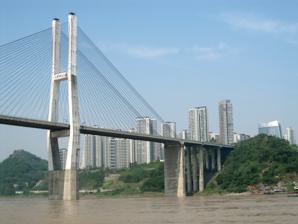
Building: Dafosi Bridge
Country: China
Year built: 1997
Bridge in Chongqing, China Dafosi Bridge 重庆长江大佛寺大桥 Coordinates 29°36′24″N 106°34′58″E / 29.606667°N 106.582639°E / 29.606667; 106.582639 Carries G65 Baomao Expressway Crosses Yangtze River Locale Chongqing , China Characteristics Design Cable-stayed Total length 1,168 metres (3,832 ft) Longest span 450 metres (1,480 ft) History Opened 1997 Location The Dafosi Bridge is a cable-stayed bridge spanning 450 metres (1,480 ft) over the Yangtze River in Chongqing , China . The bridge carries 6 lanes of traffic on the G65 Baotou–Maoming Expressway between the Nan'an District east of the Yangtze River and the Jiangbei District to the west. See also List of largest cable-stayed bridges Yangtze River bridges and tunnels Crossings of the Yangtze River Upstream Chaotianmen Bridge Dafosi Bridge Downstream Yuzui Yangtze River Bridge This article about a specific bridge or group of bridges in China is a stub . You can help Wikipedia by expanding it . v t e